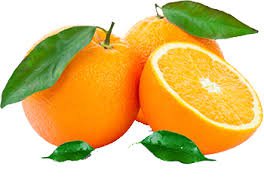
Label: Orange